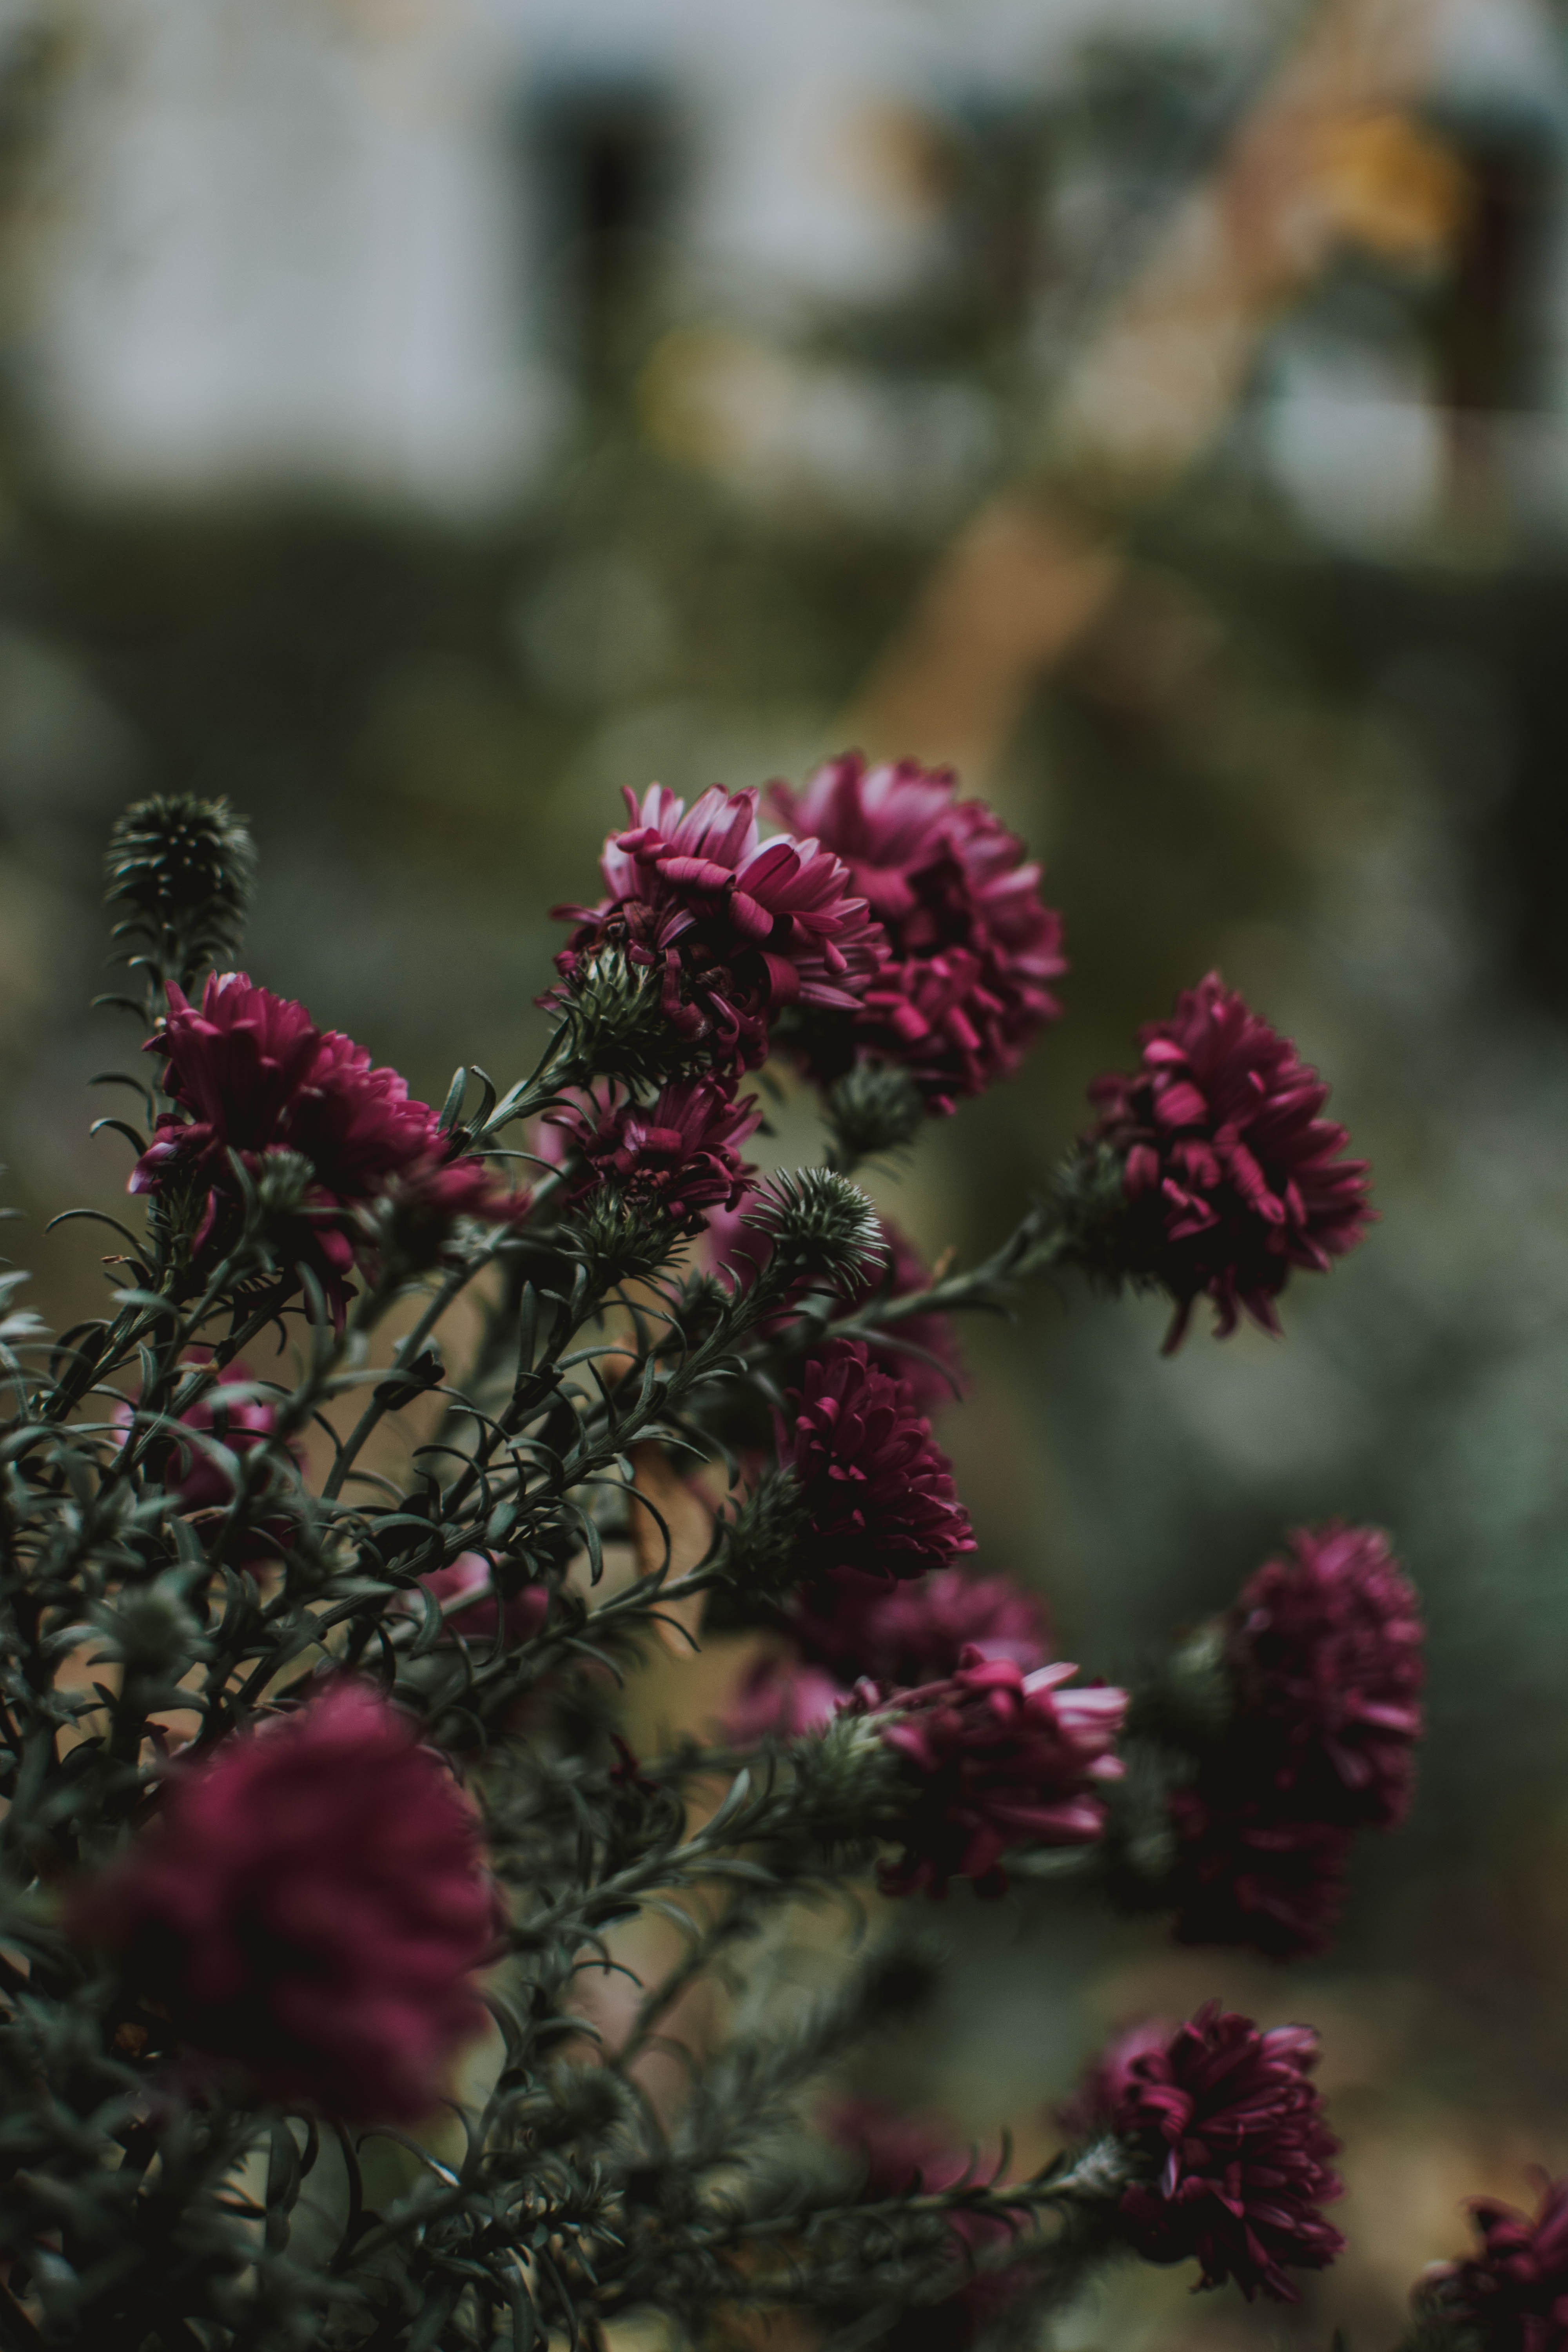
flower, flora, plant, pink, branch, spring, tree, flowering plant, blossom, petal, wildflower, shrub, sky, twig, computer wallpaper, plant stem